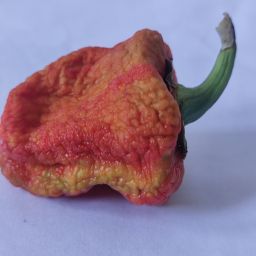
Crop: Bell Pepper
Quality: Dried